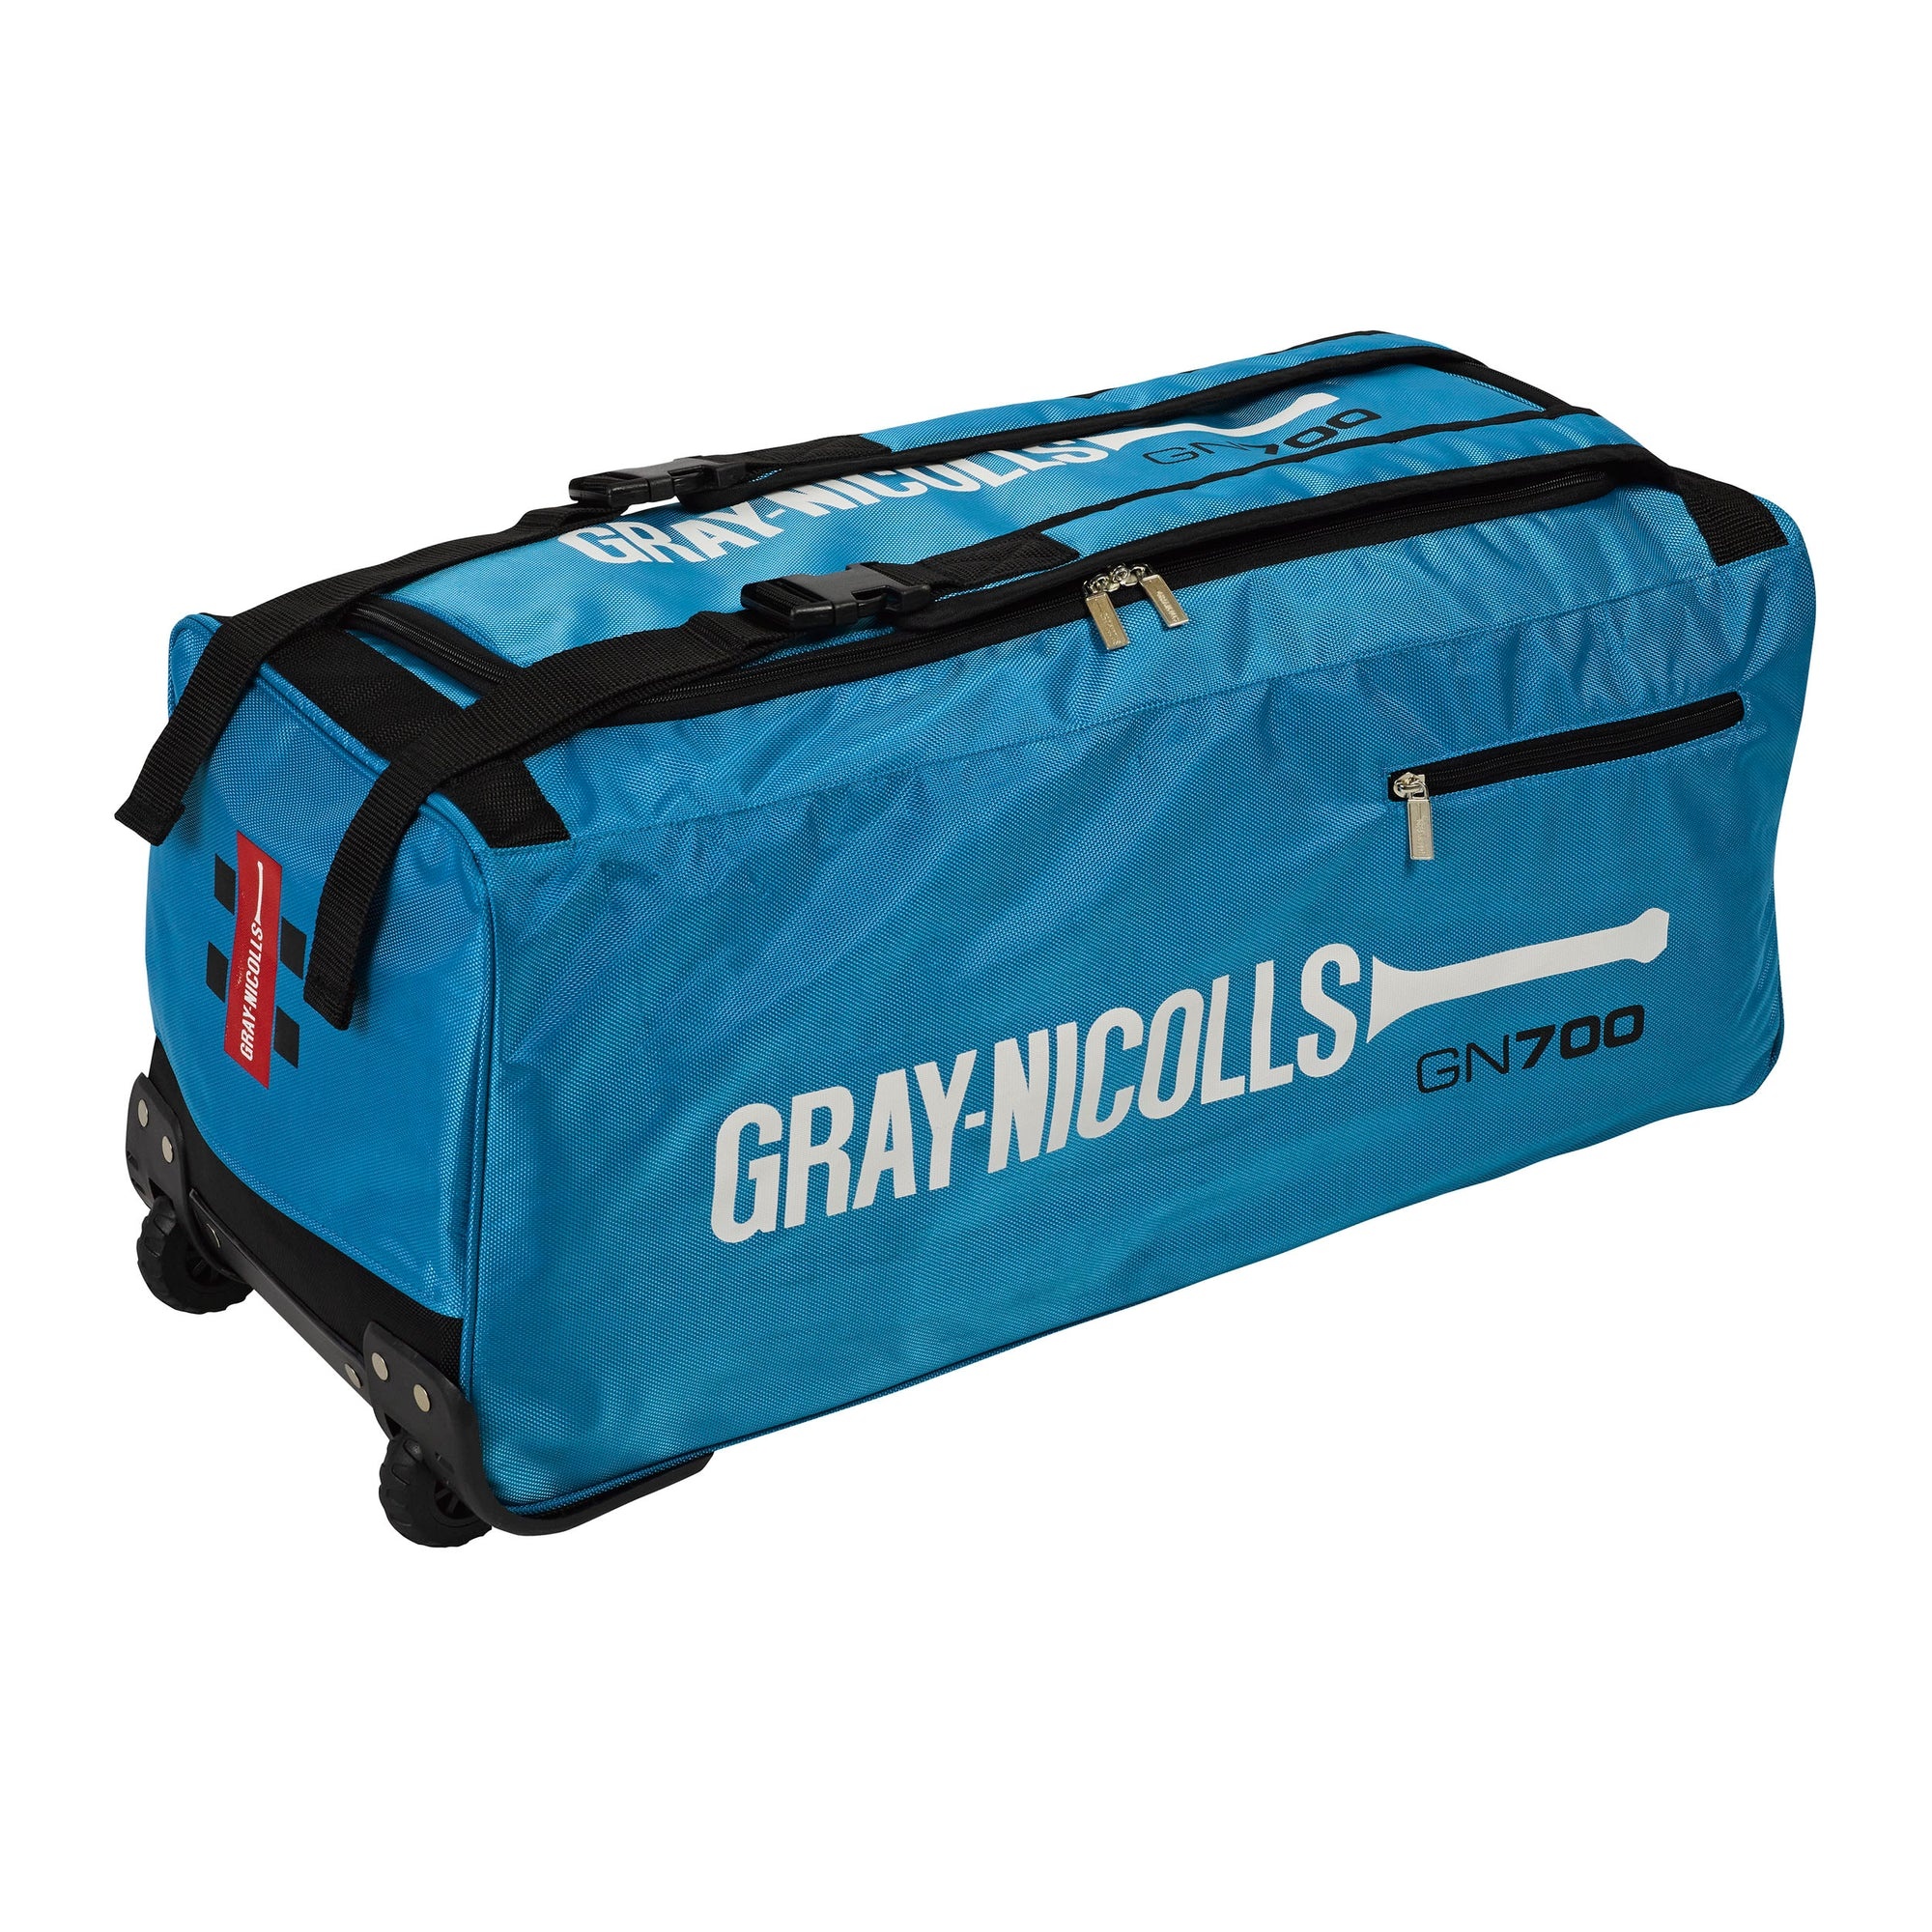
Gray Nicolls 700 Wheel Cricket Bag
Brand: Total Sports
New padded shoulder straps allows bag to worn on shoulder External bat pocket & Tractor style wheels for easy transport Size: 72 x 30 x 30cm
Category: Sporting Goods > Athletics > Cricket